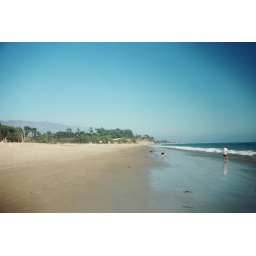
first time swimming in the pazific ocean